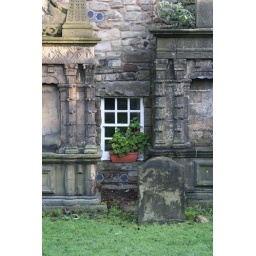
December 2009 - Our kitchen window in Greyfriars Kirkyard!